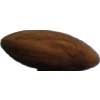
Label: almonds